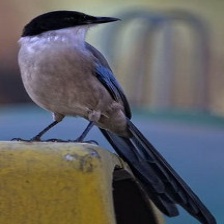
Species: IBERIAN MAGPIE
Scientific name: CYANOPICA COOKI
ImageNet parent category: magpie